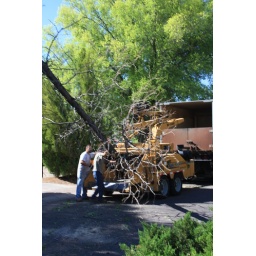
This is what happens when you have too many tree around your house